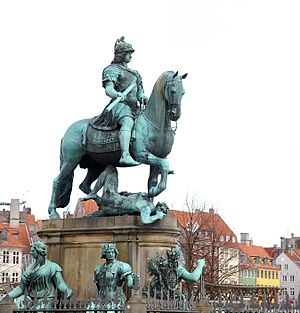
Christian 5. / Regeringstid / By- og fæstningsanlæg
Rytterstatue af Christian 5. på Kongens Nytorv i København. Senere kopi af den oprindelige statue.
Christian 5. var konge af tvillingrigerne Danmark og Norge fra 1670 til 1699. Han var søn af Frederik 3. og tilhørte den oldenborgske slægt.